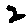
Label: 2